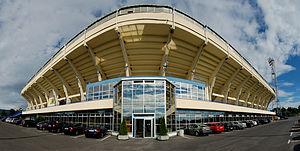
Le Na Stínadlech est un stade de football situé à Teplice en République tchèque.